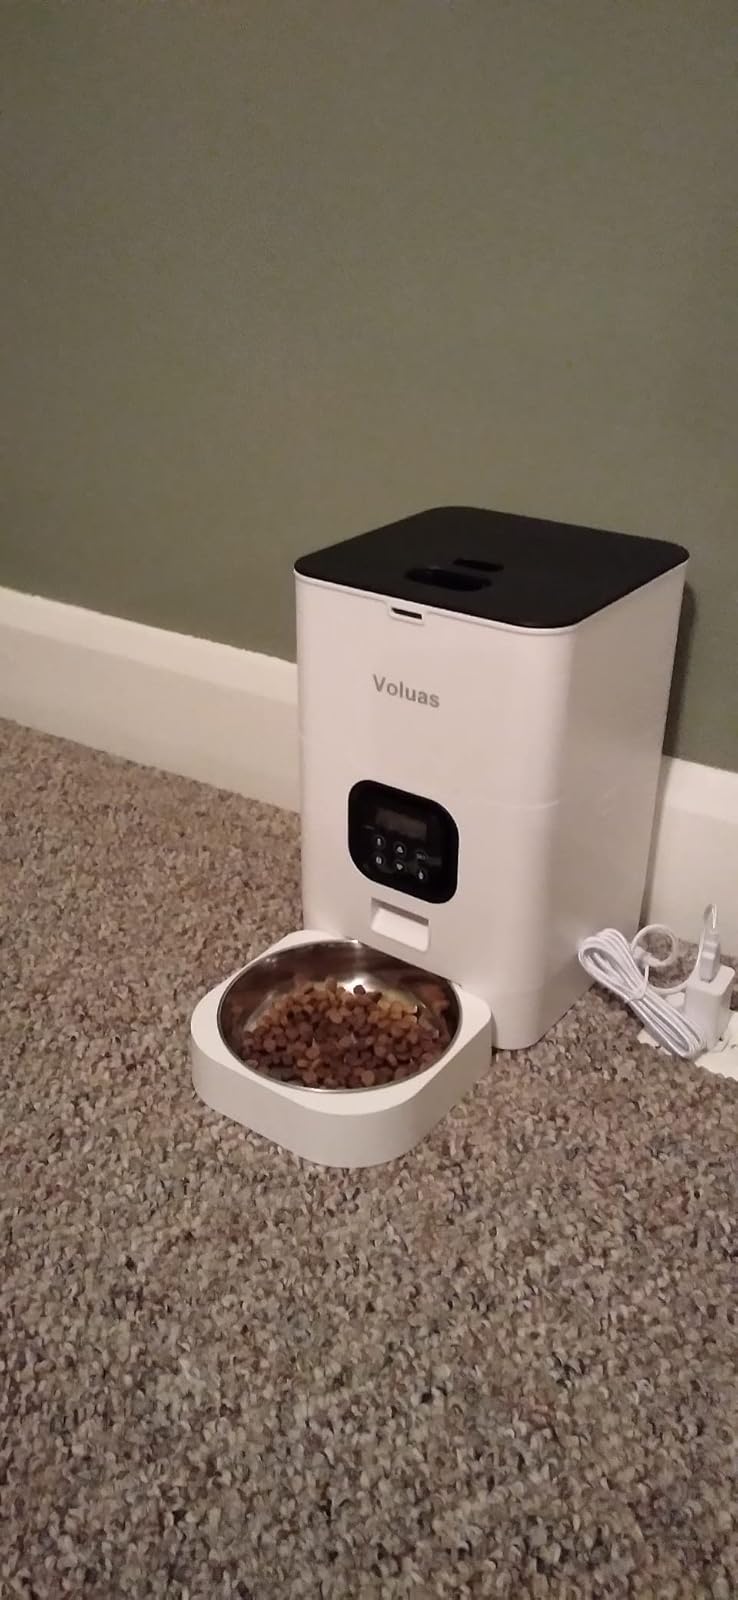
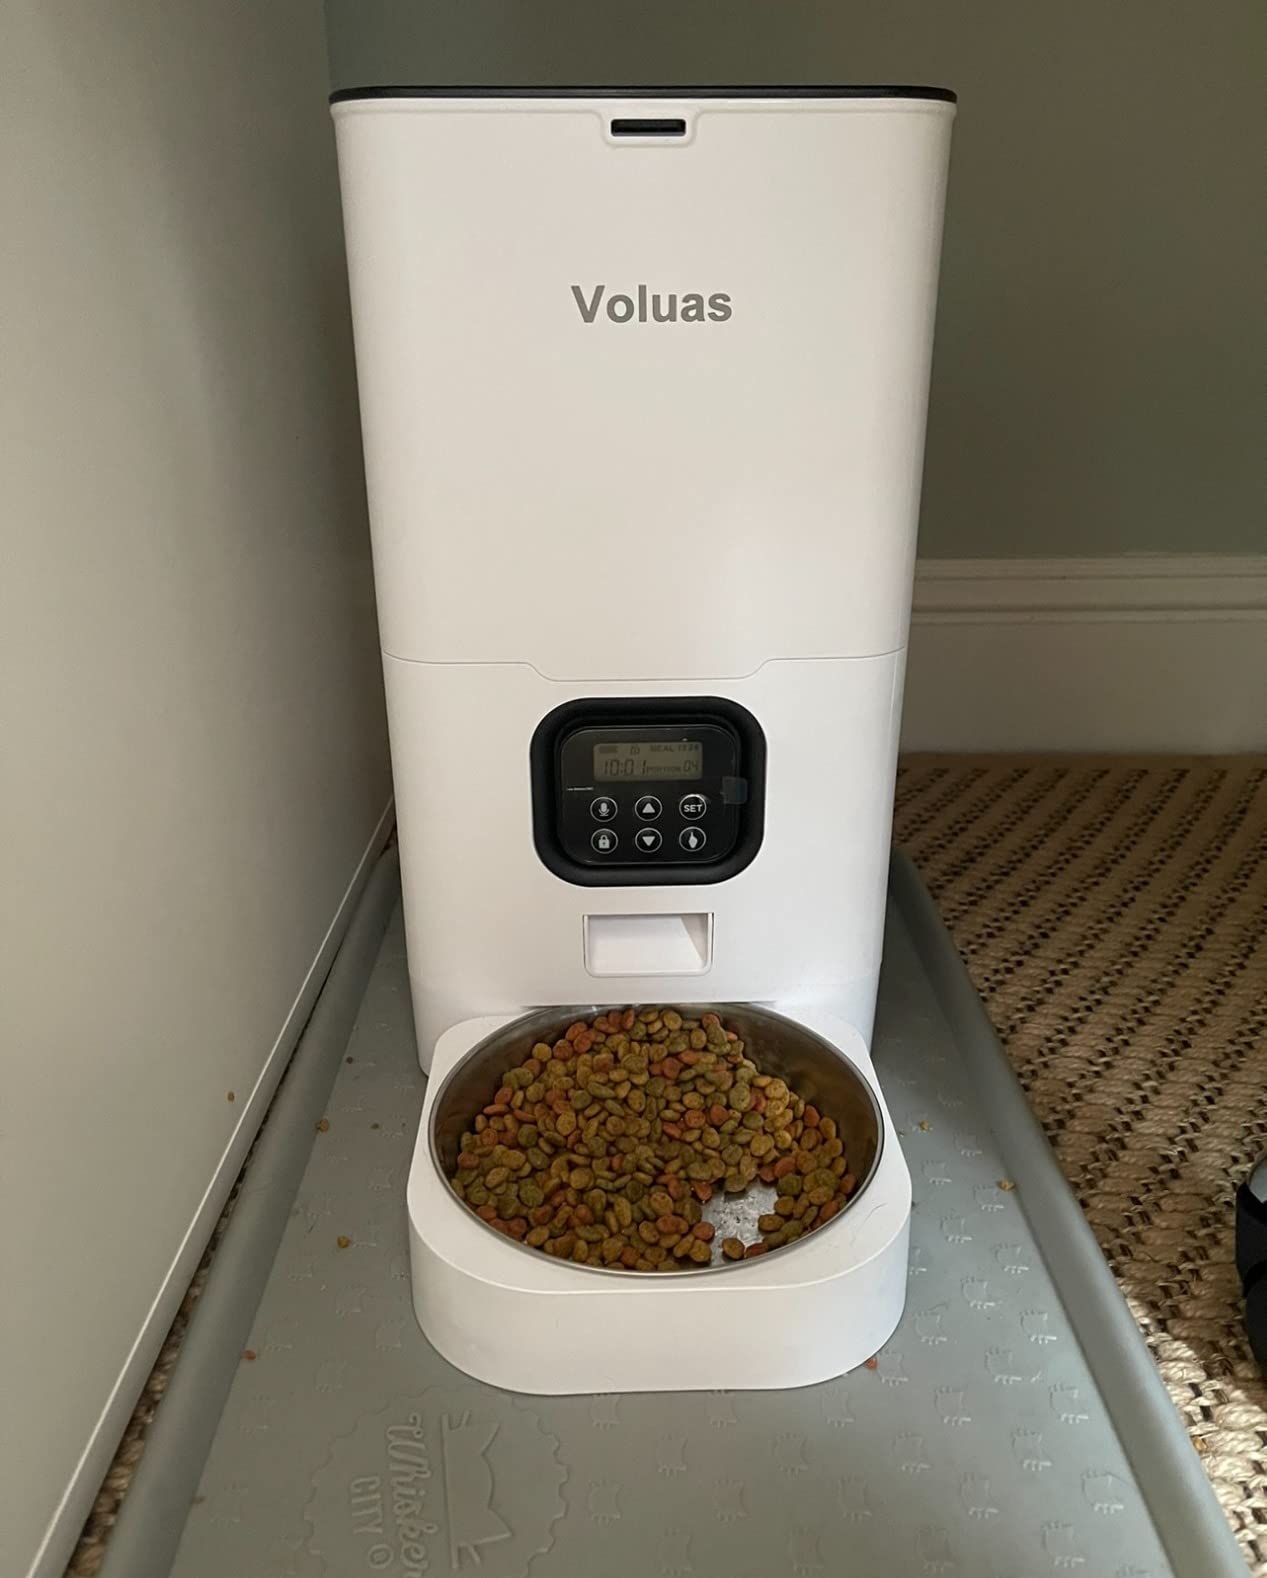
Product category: items_feeder
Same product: yes